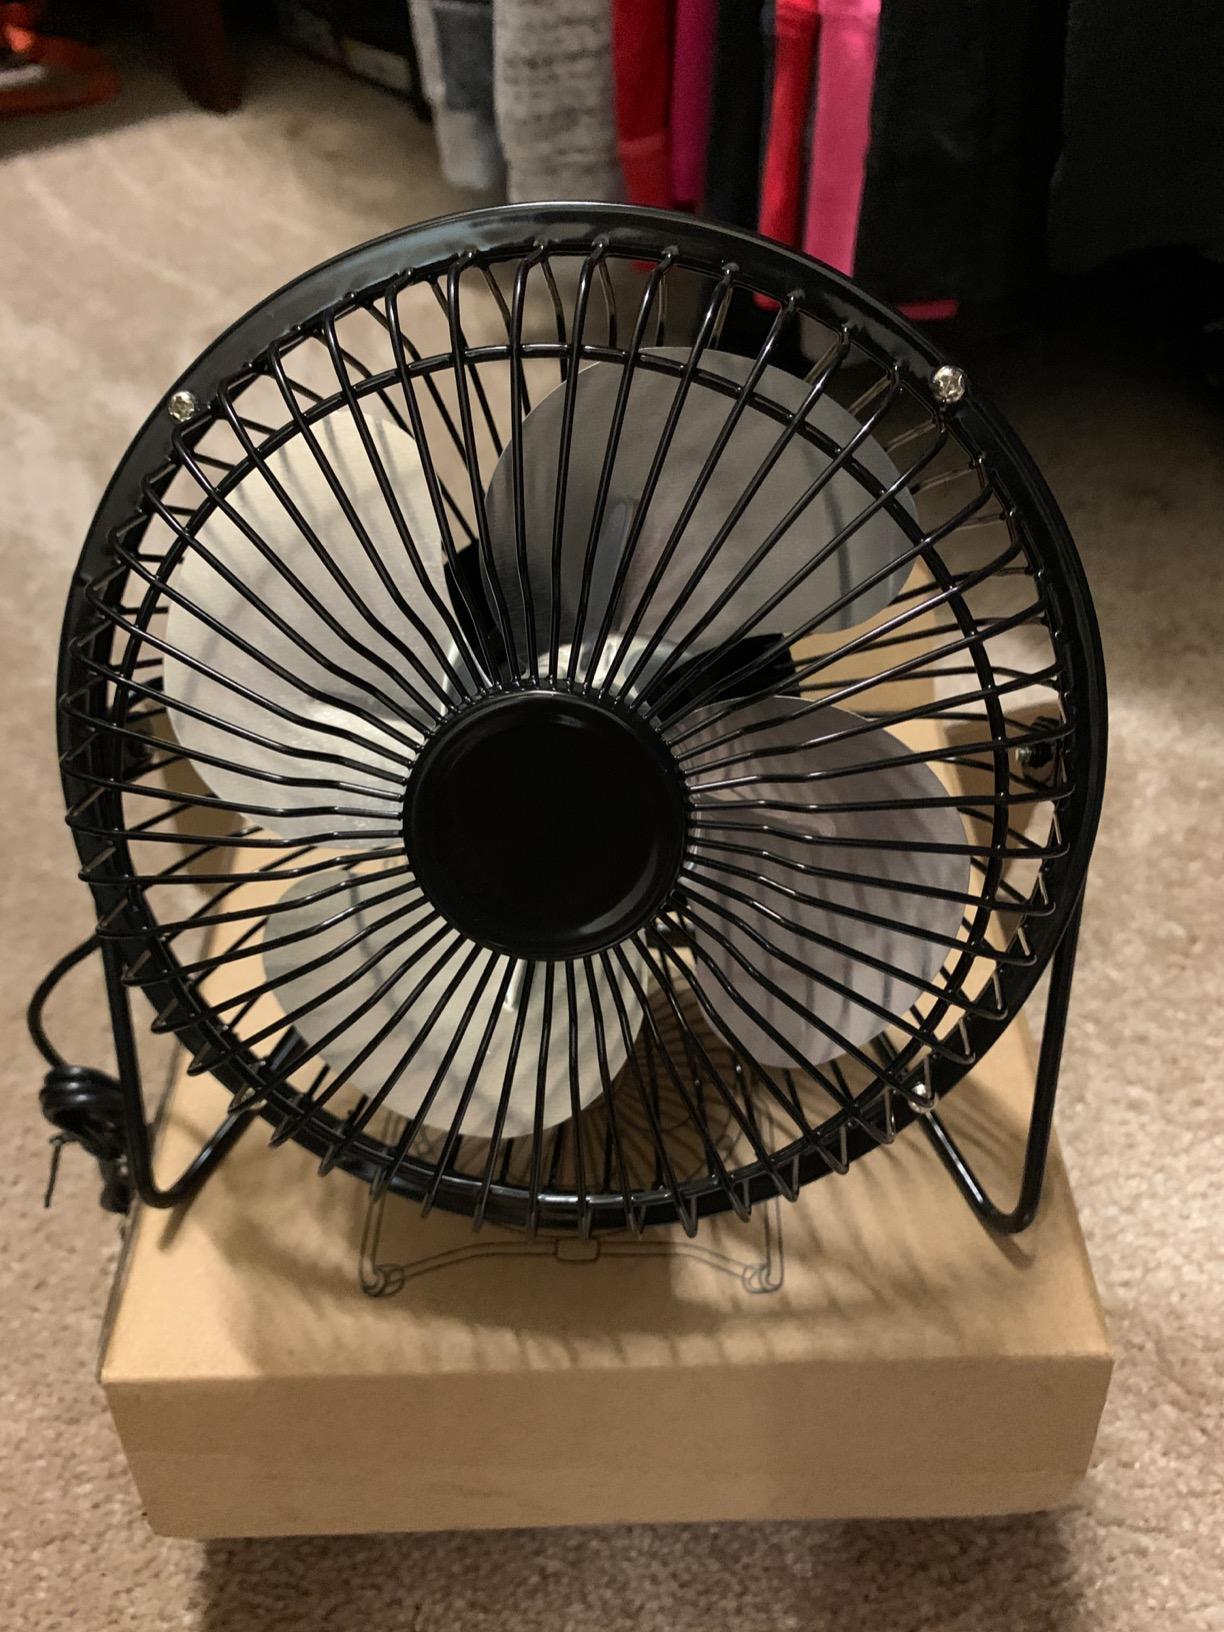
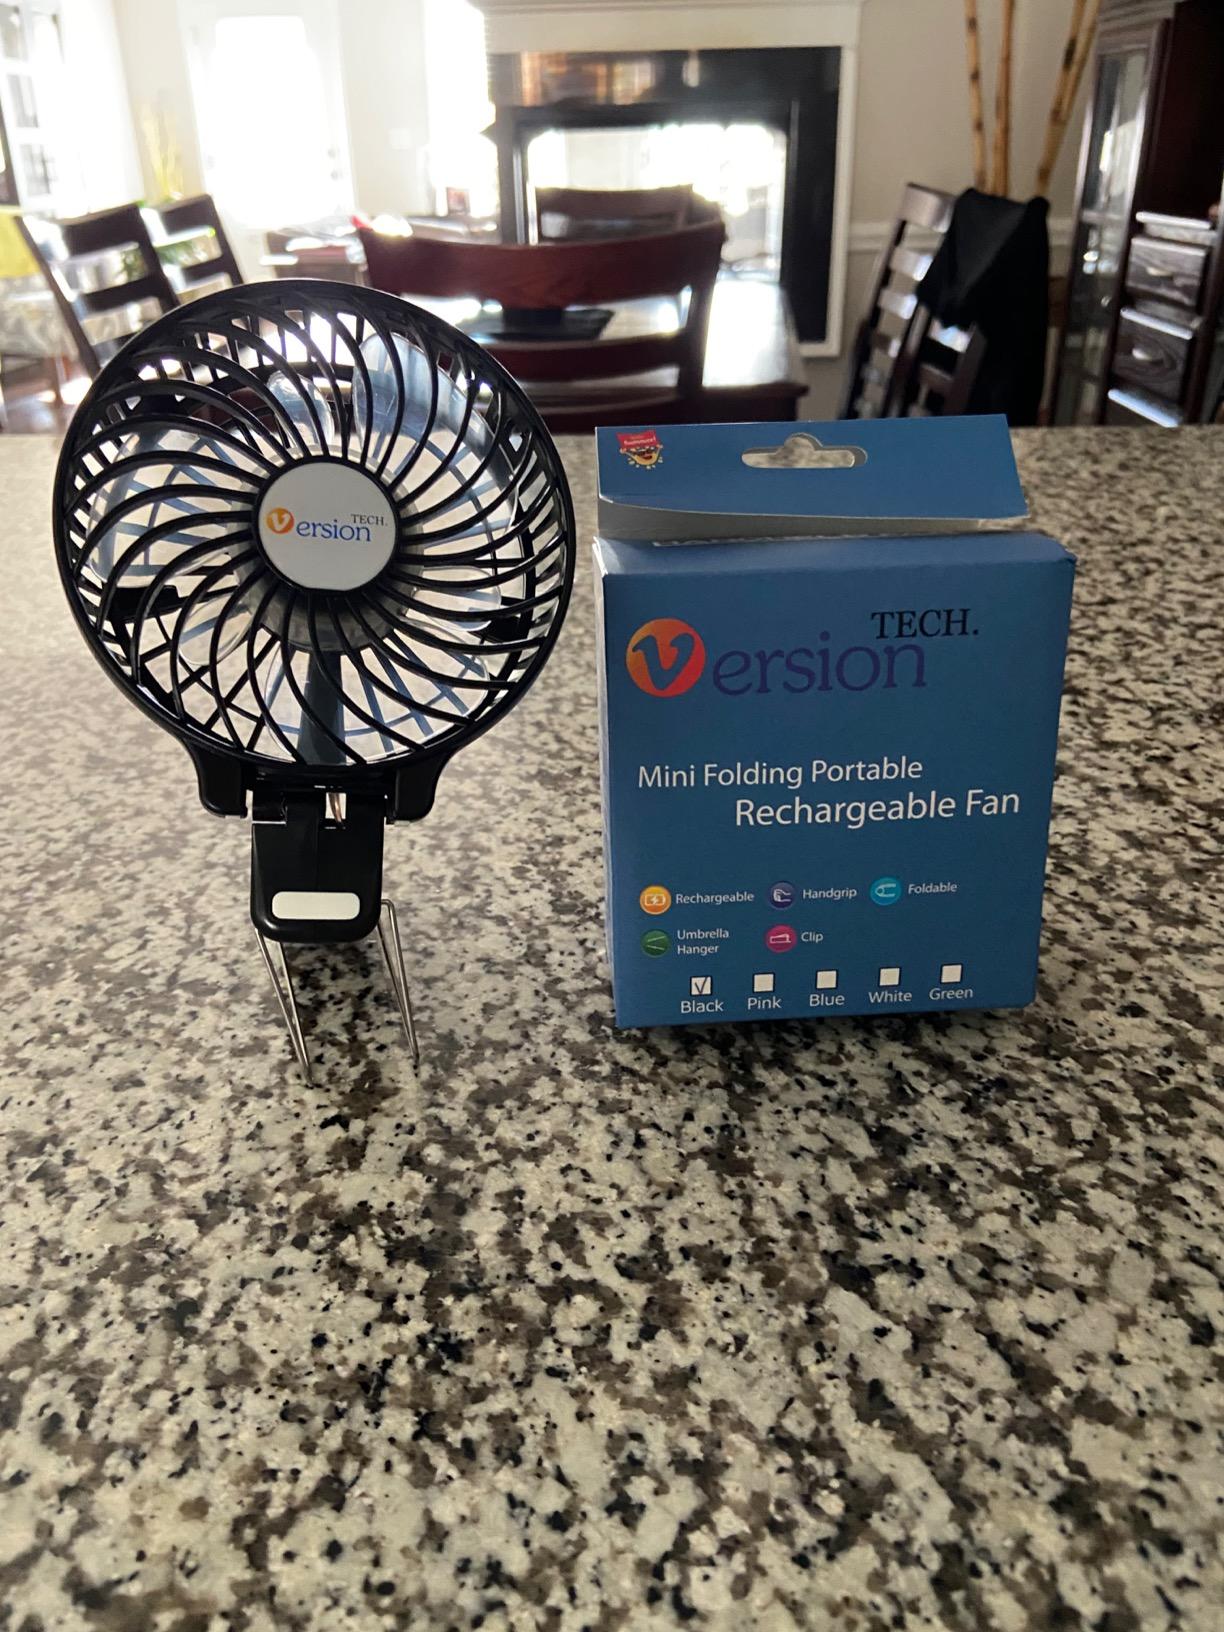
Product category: fan
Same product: no